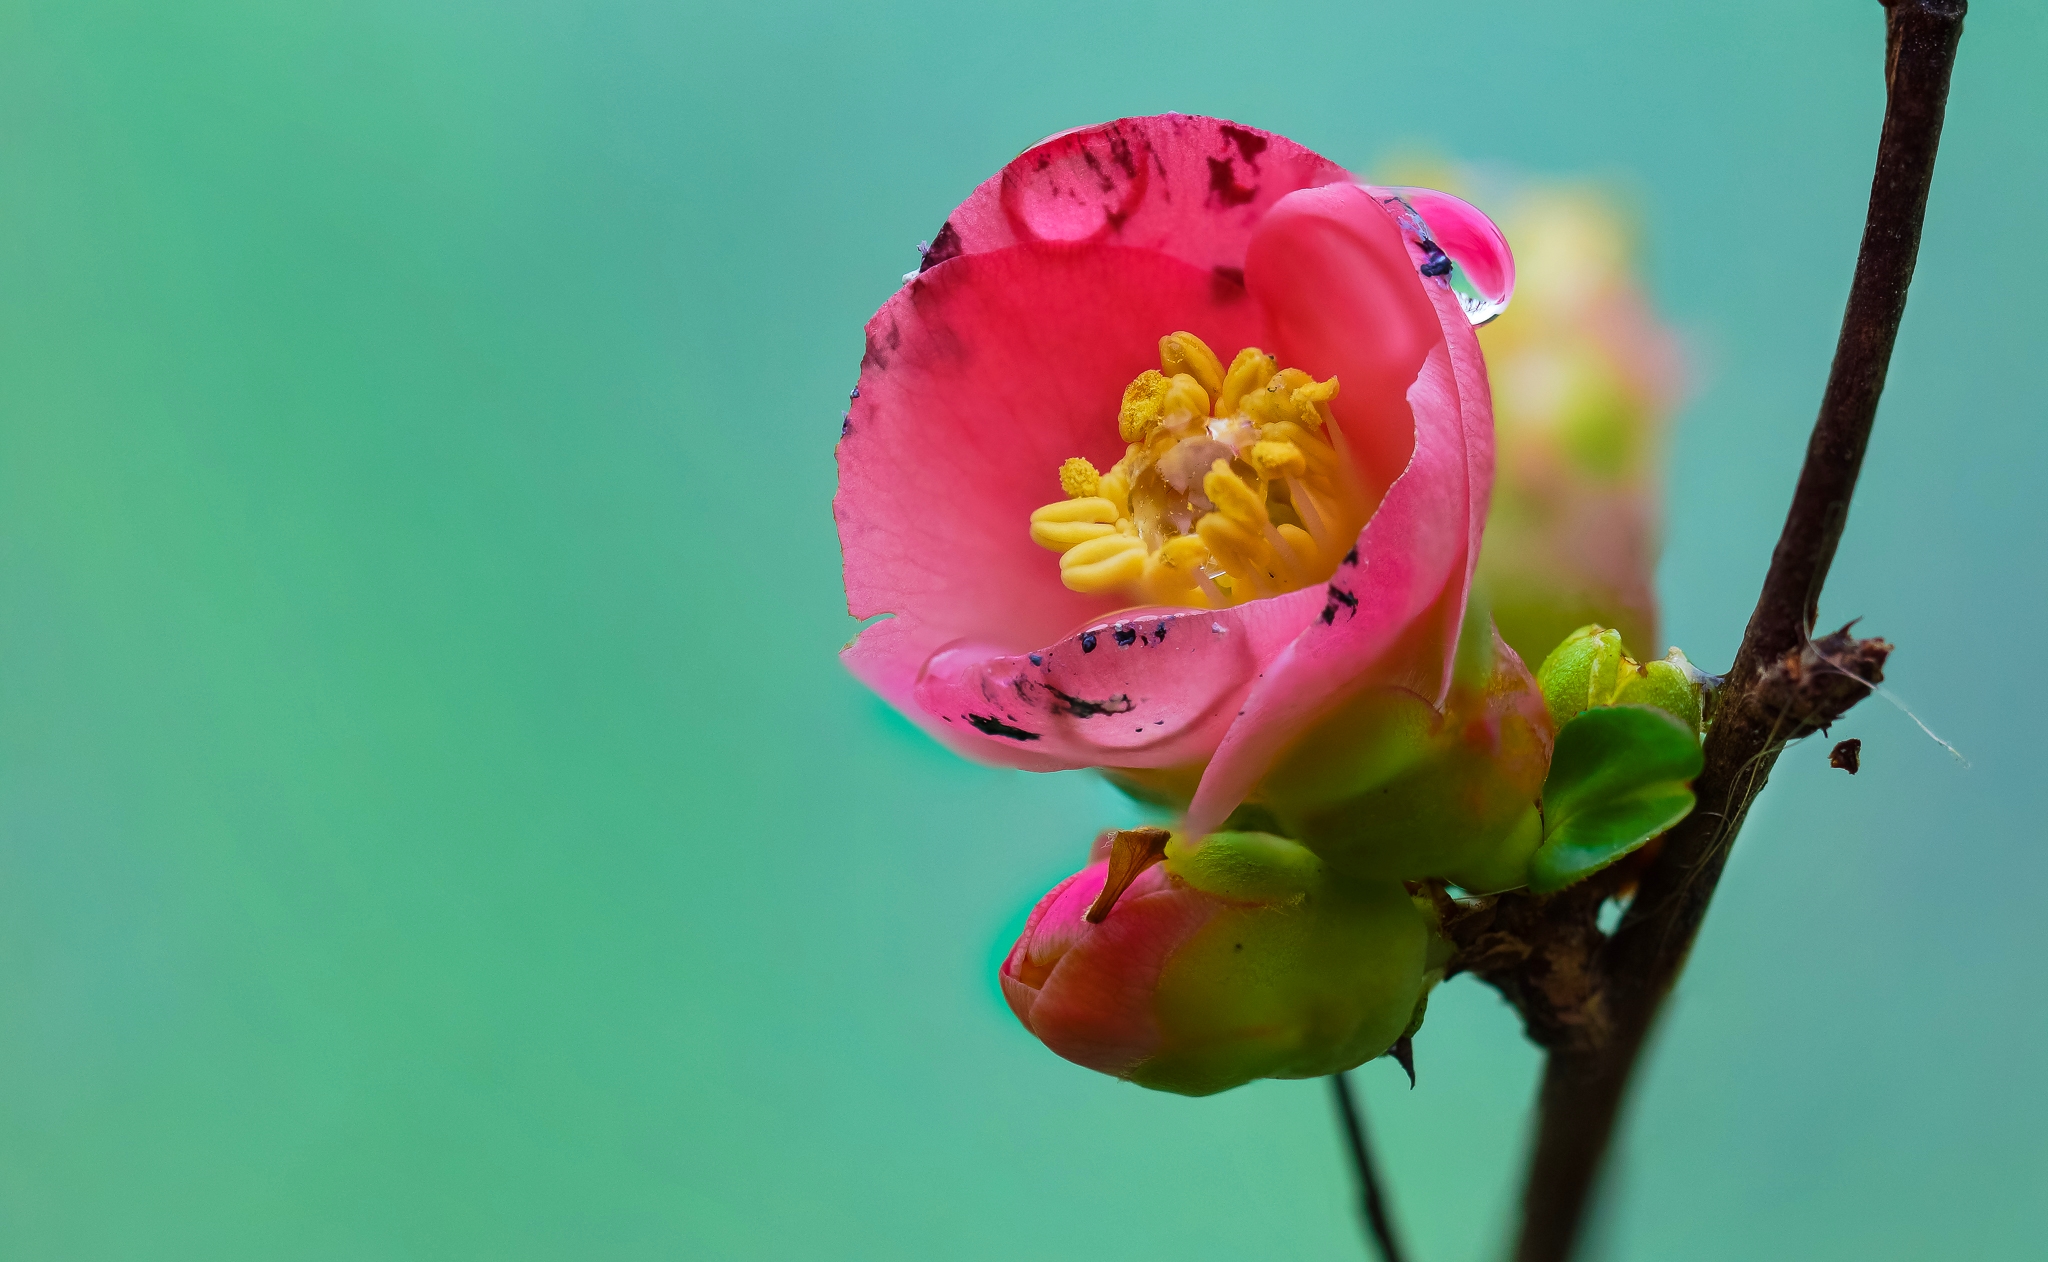
nature, blossom, plant, photography, flower, petal, produce, macro, pink, flora, flowers, close up, naturaleza, flores, bud, focusstacking, ggl1, gaby1, xovesphoto, focusstack, sonya77, tamronusd90mm, tamronssm90mm, macro photography, flowering plant, plant stem, land plant